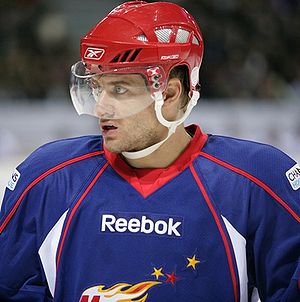
Jan Marek
Center
Jan Marek var en tjekkisk professionel ishockeyspiller.